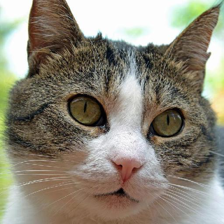
Label: animals